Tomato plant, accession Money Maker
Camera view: horizontal (90 deg, fisheye); turntable rotation: 300 degrees
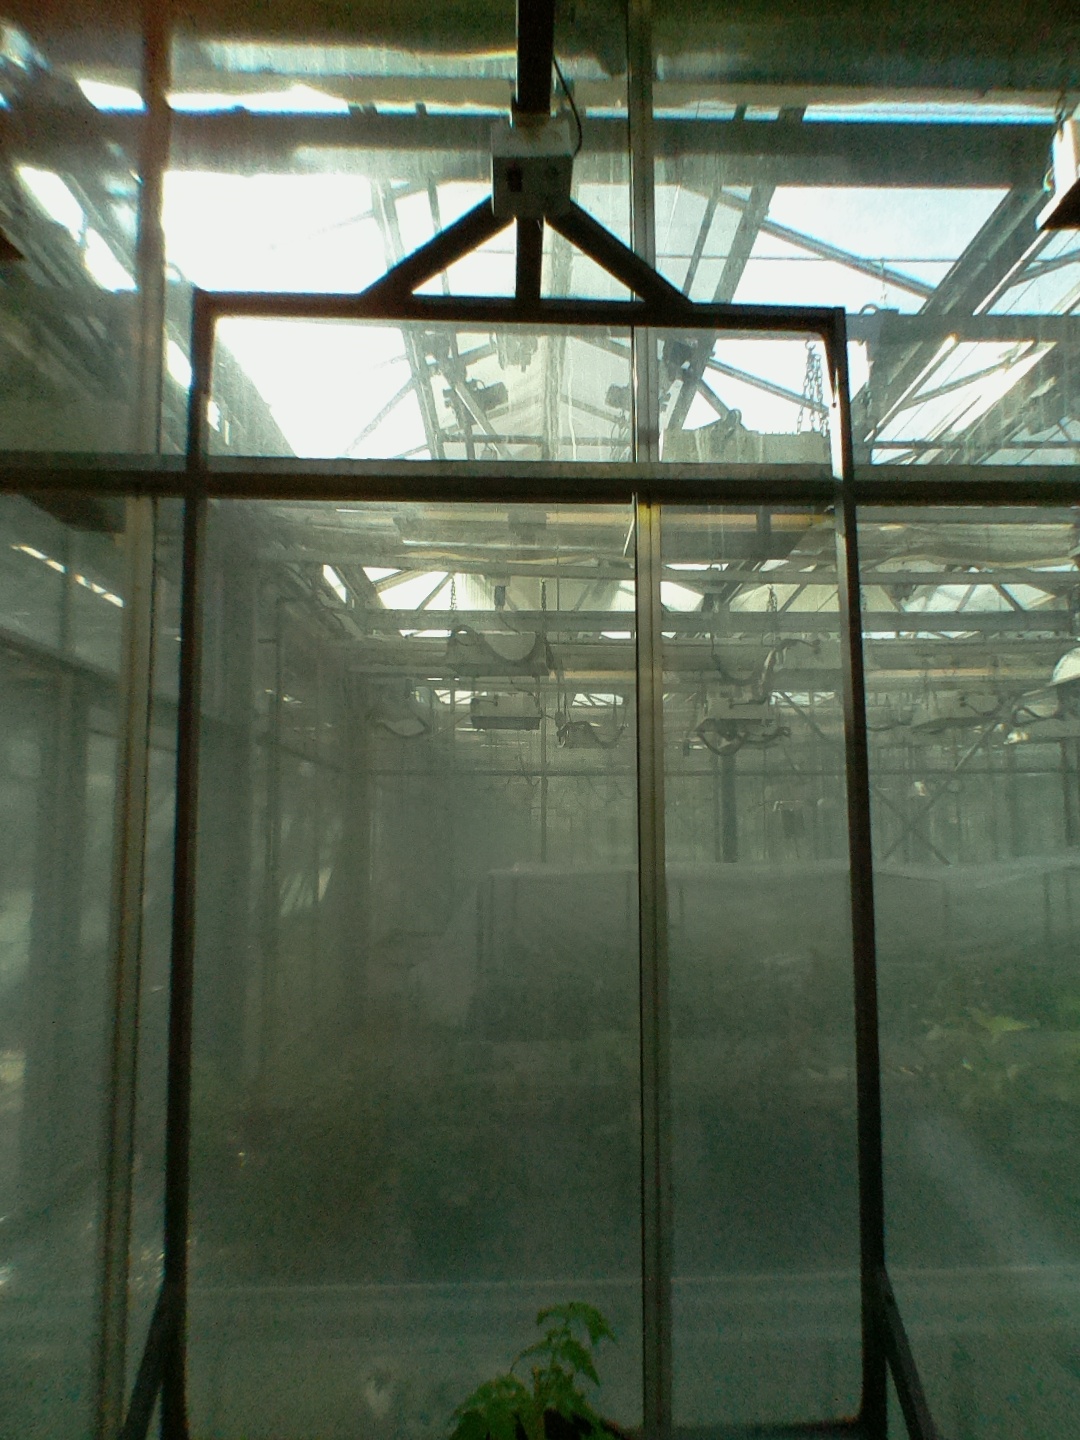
BBCH growth stage 13: 6 of true leaves visible